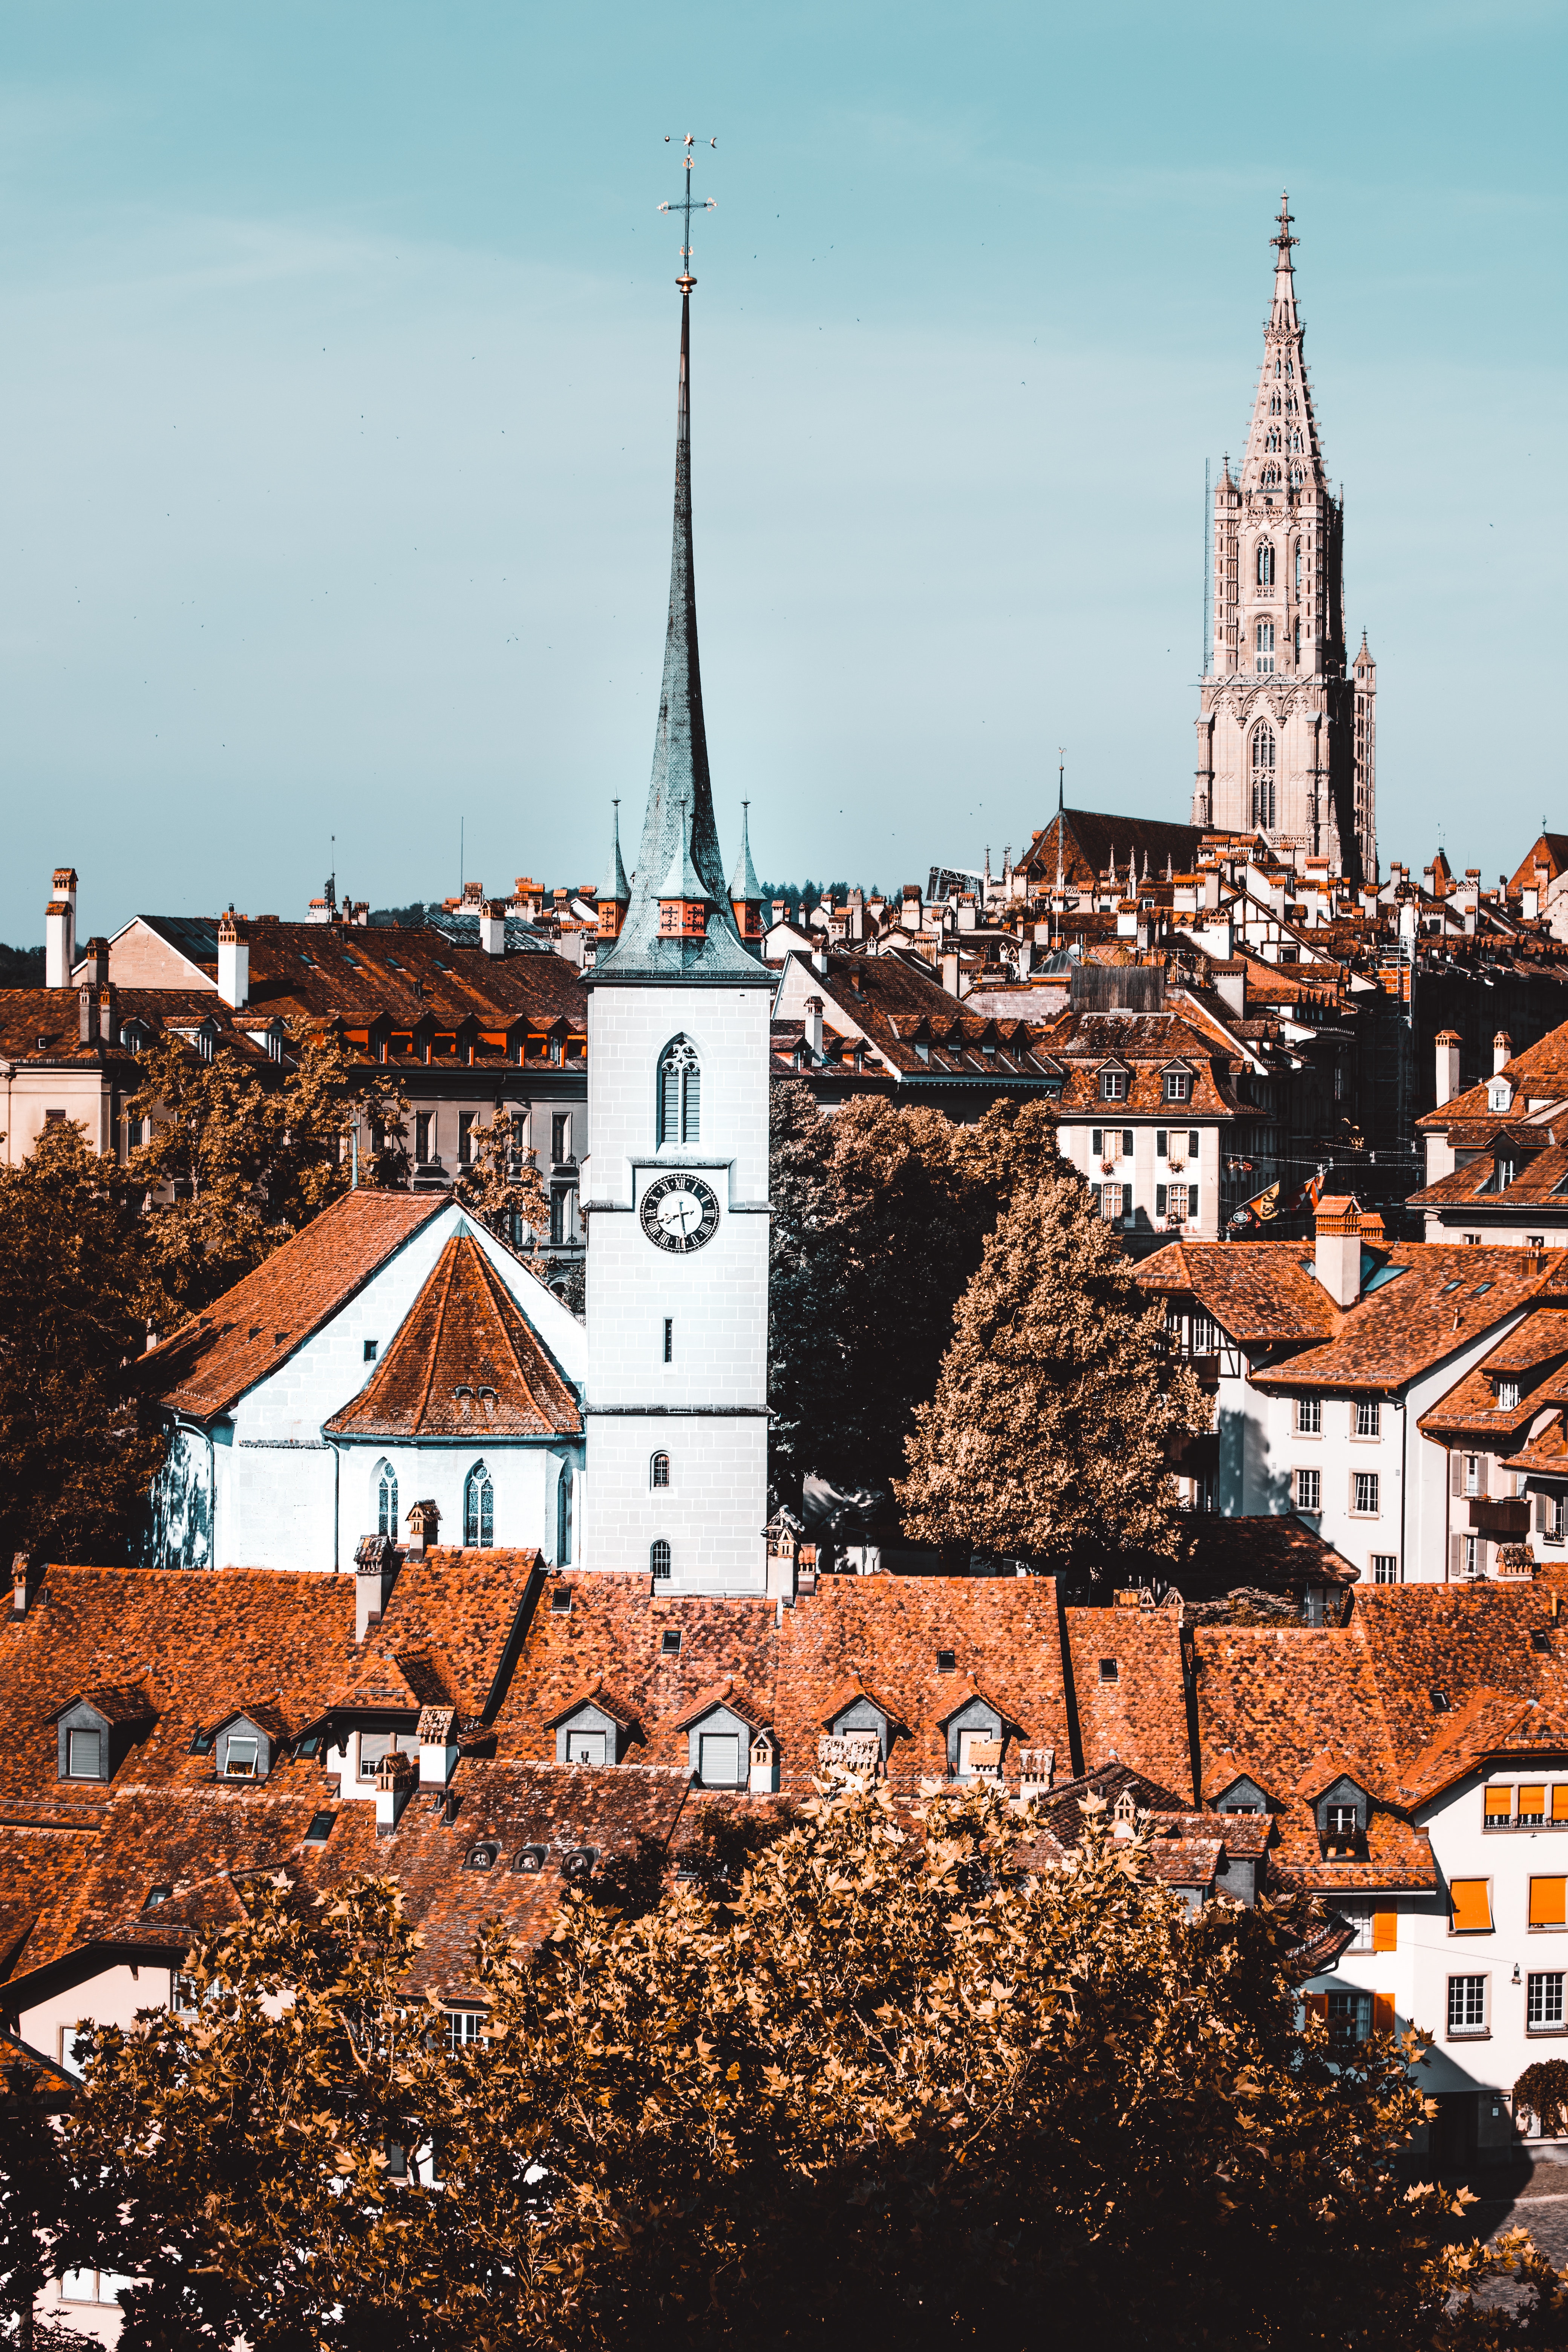
urban area, landmark, town, steeple, sky, roof, architecture, city, building, tower, spire, human settlement, church, residential area, neighbourhood, metropolitan area, tree, cityscape, facade, tourism, house, metropolis, cathedral, suburb, place of worship, plant, vacation, medieval architecture, window, world, brick, street